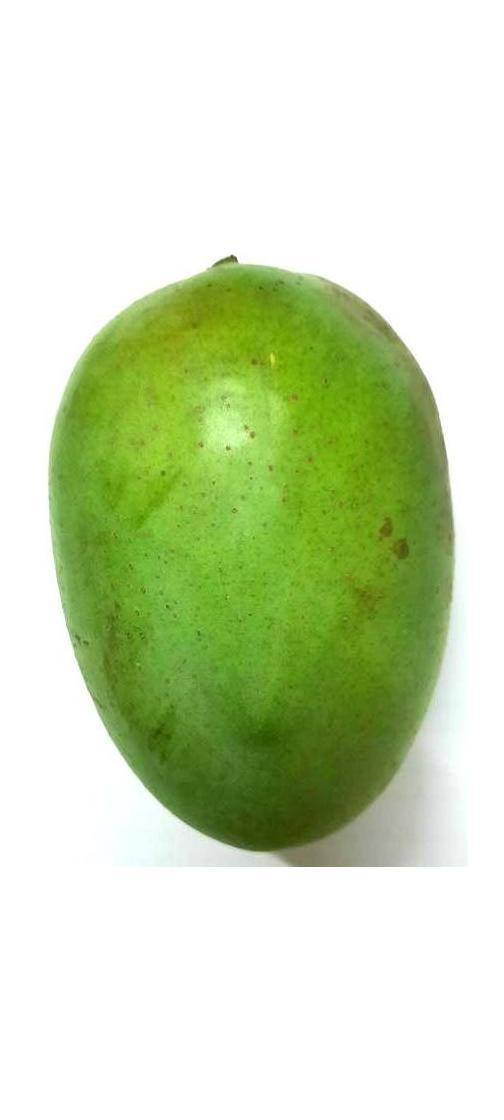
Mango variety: Langra